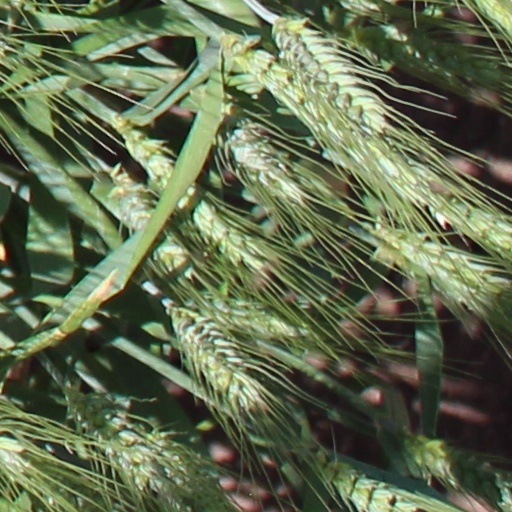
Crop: wheat